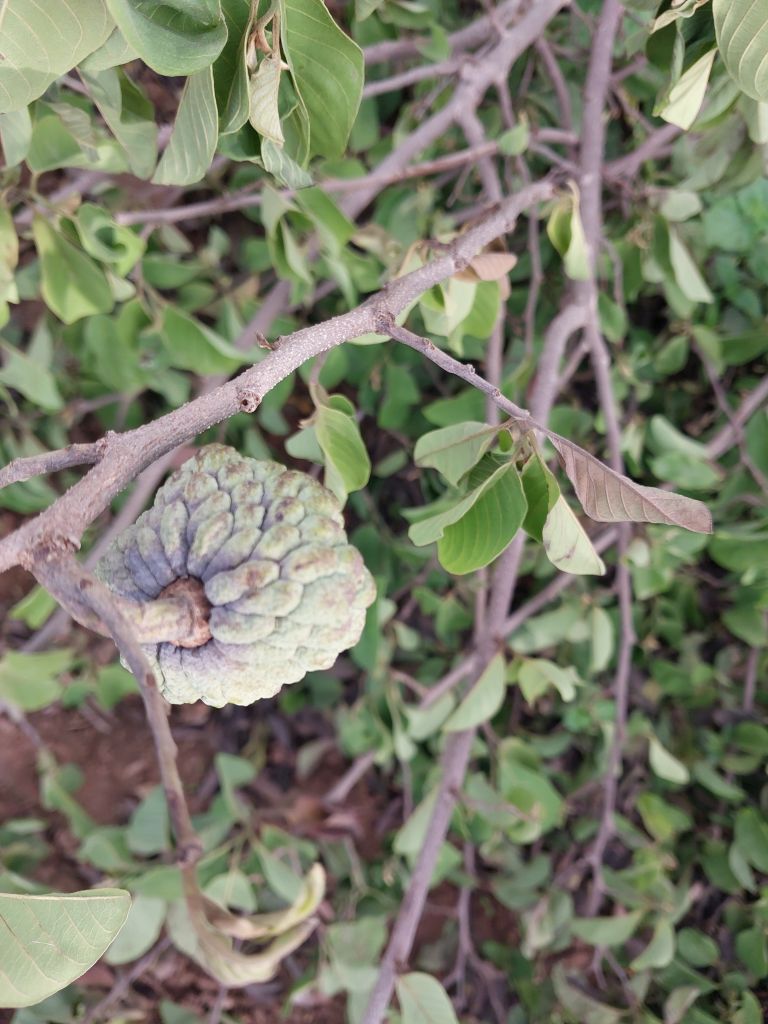
Disease label: Blank Canker